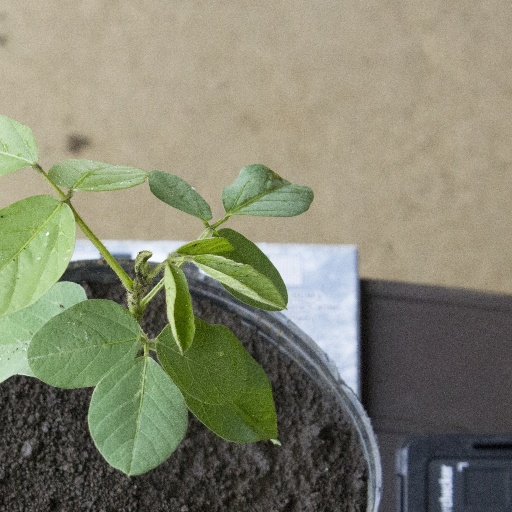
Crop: soybean